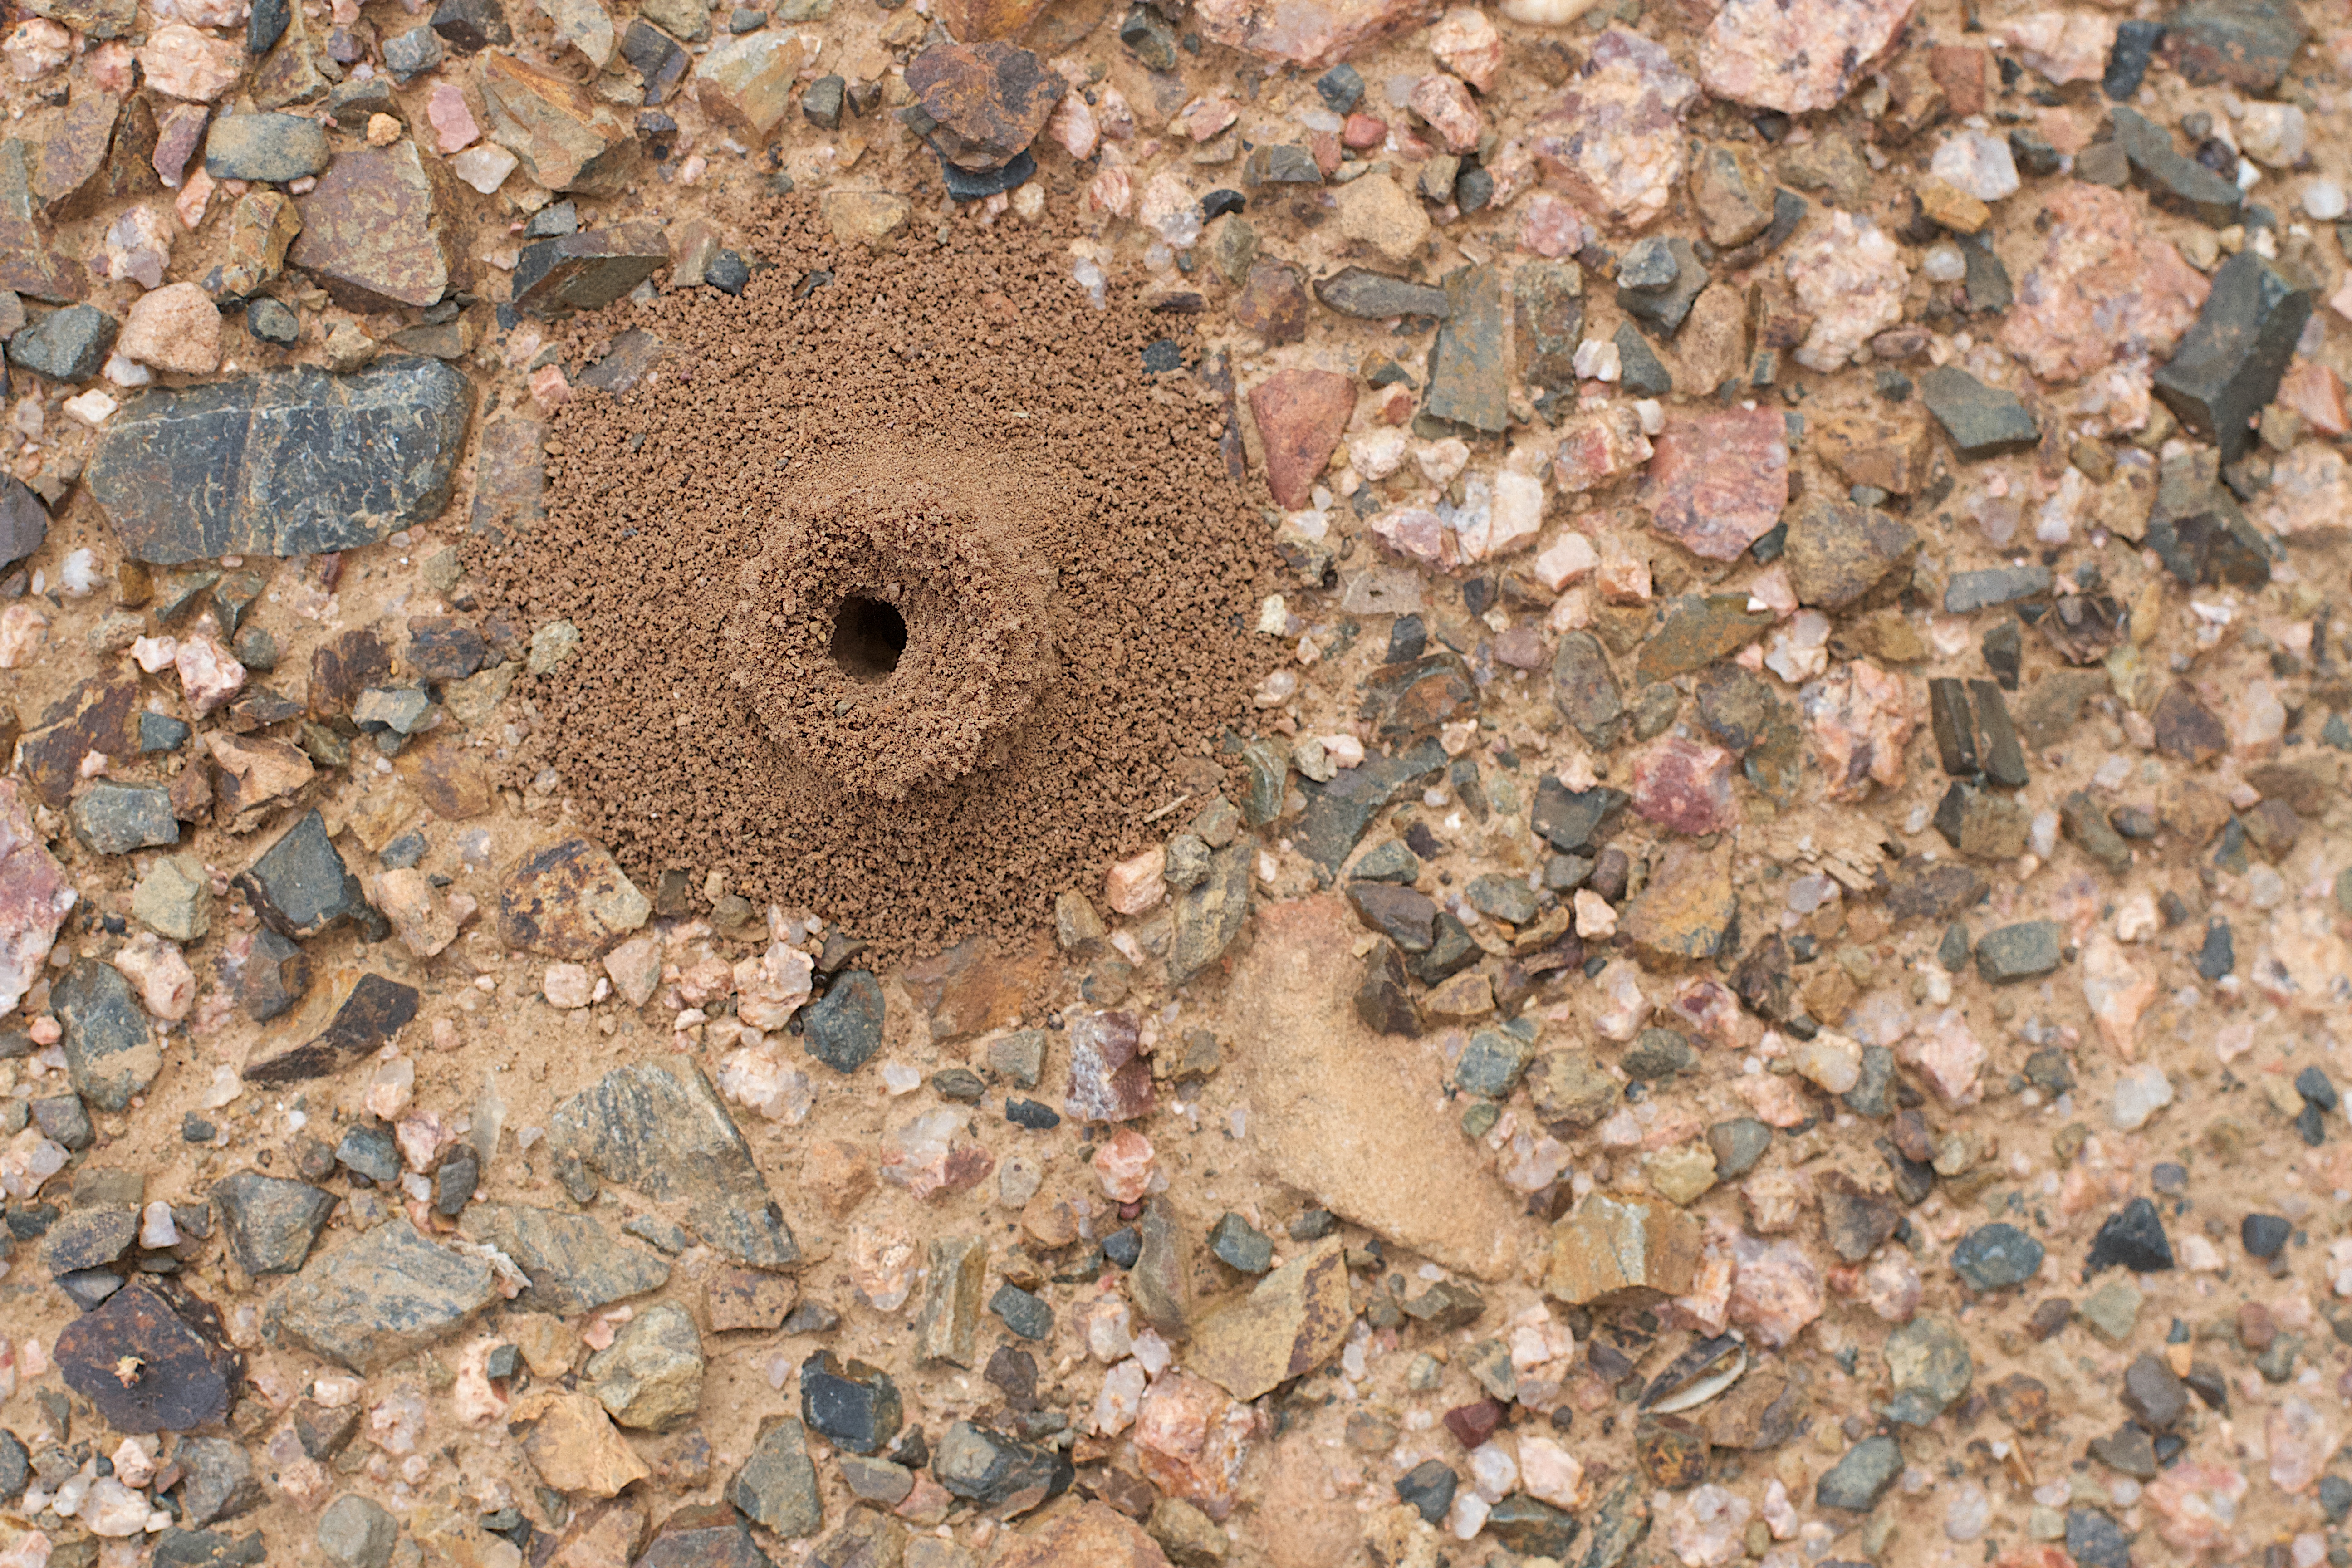
rock, bird, wildlife, insect, soil, fauna, invertebrate